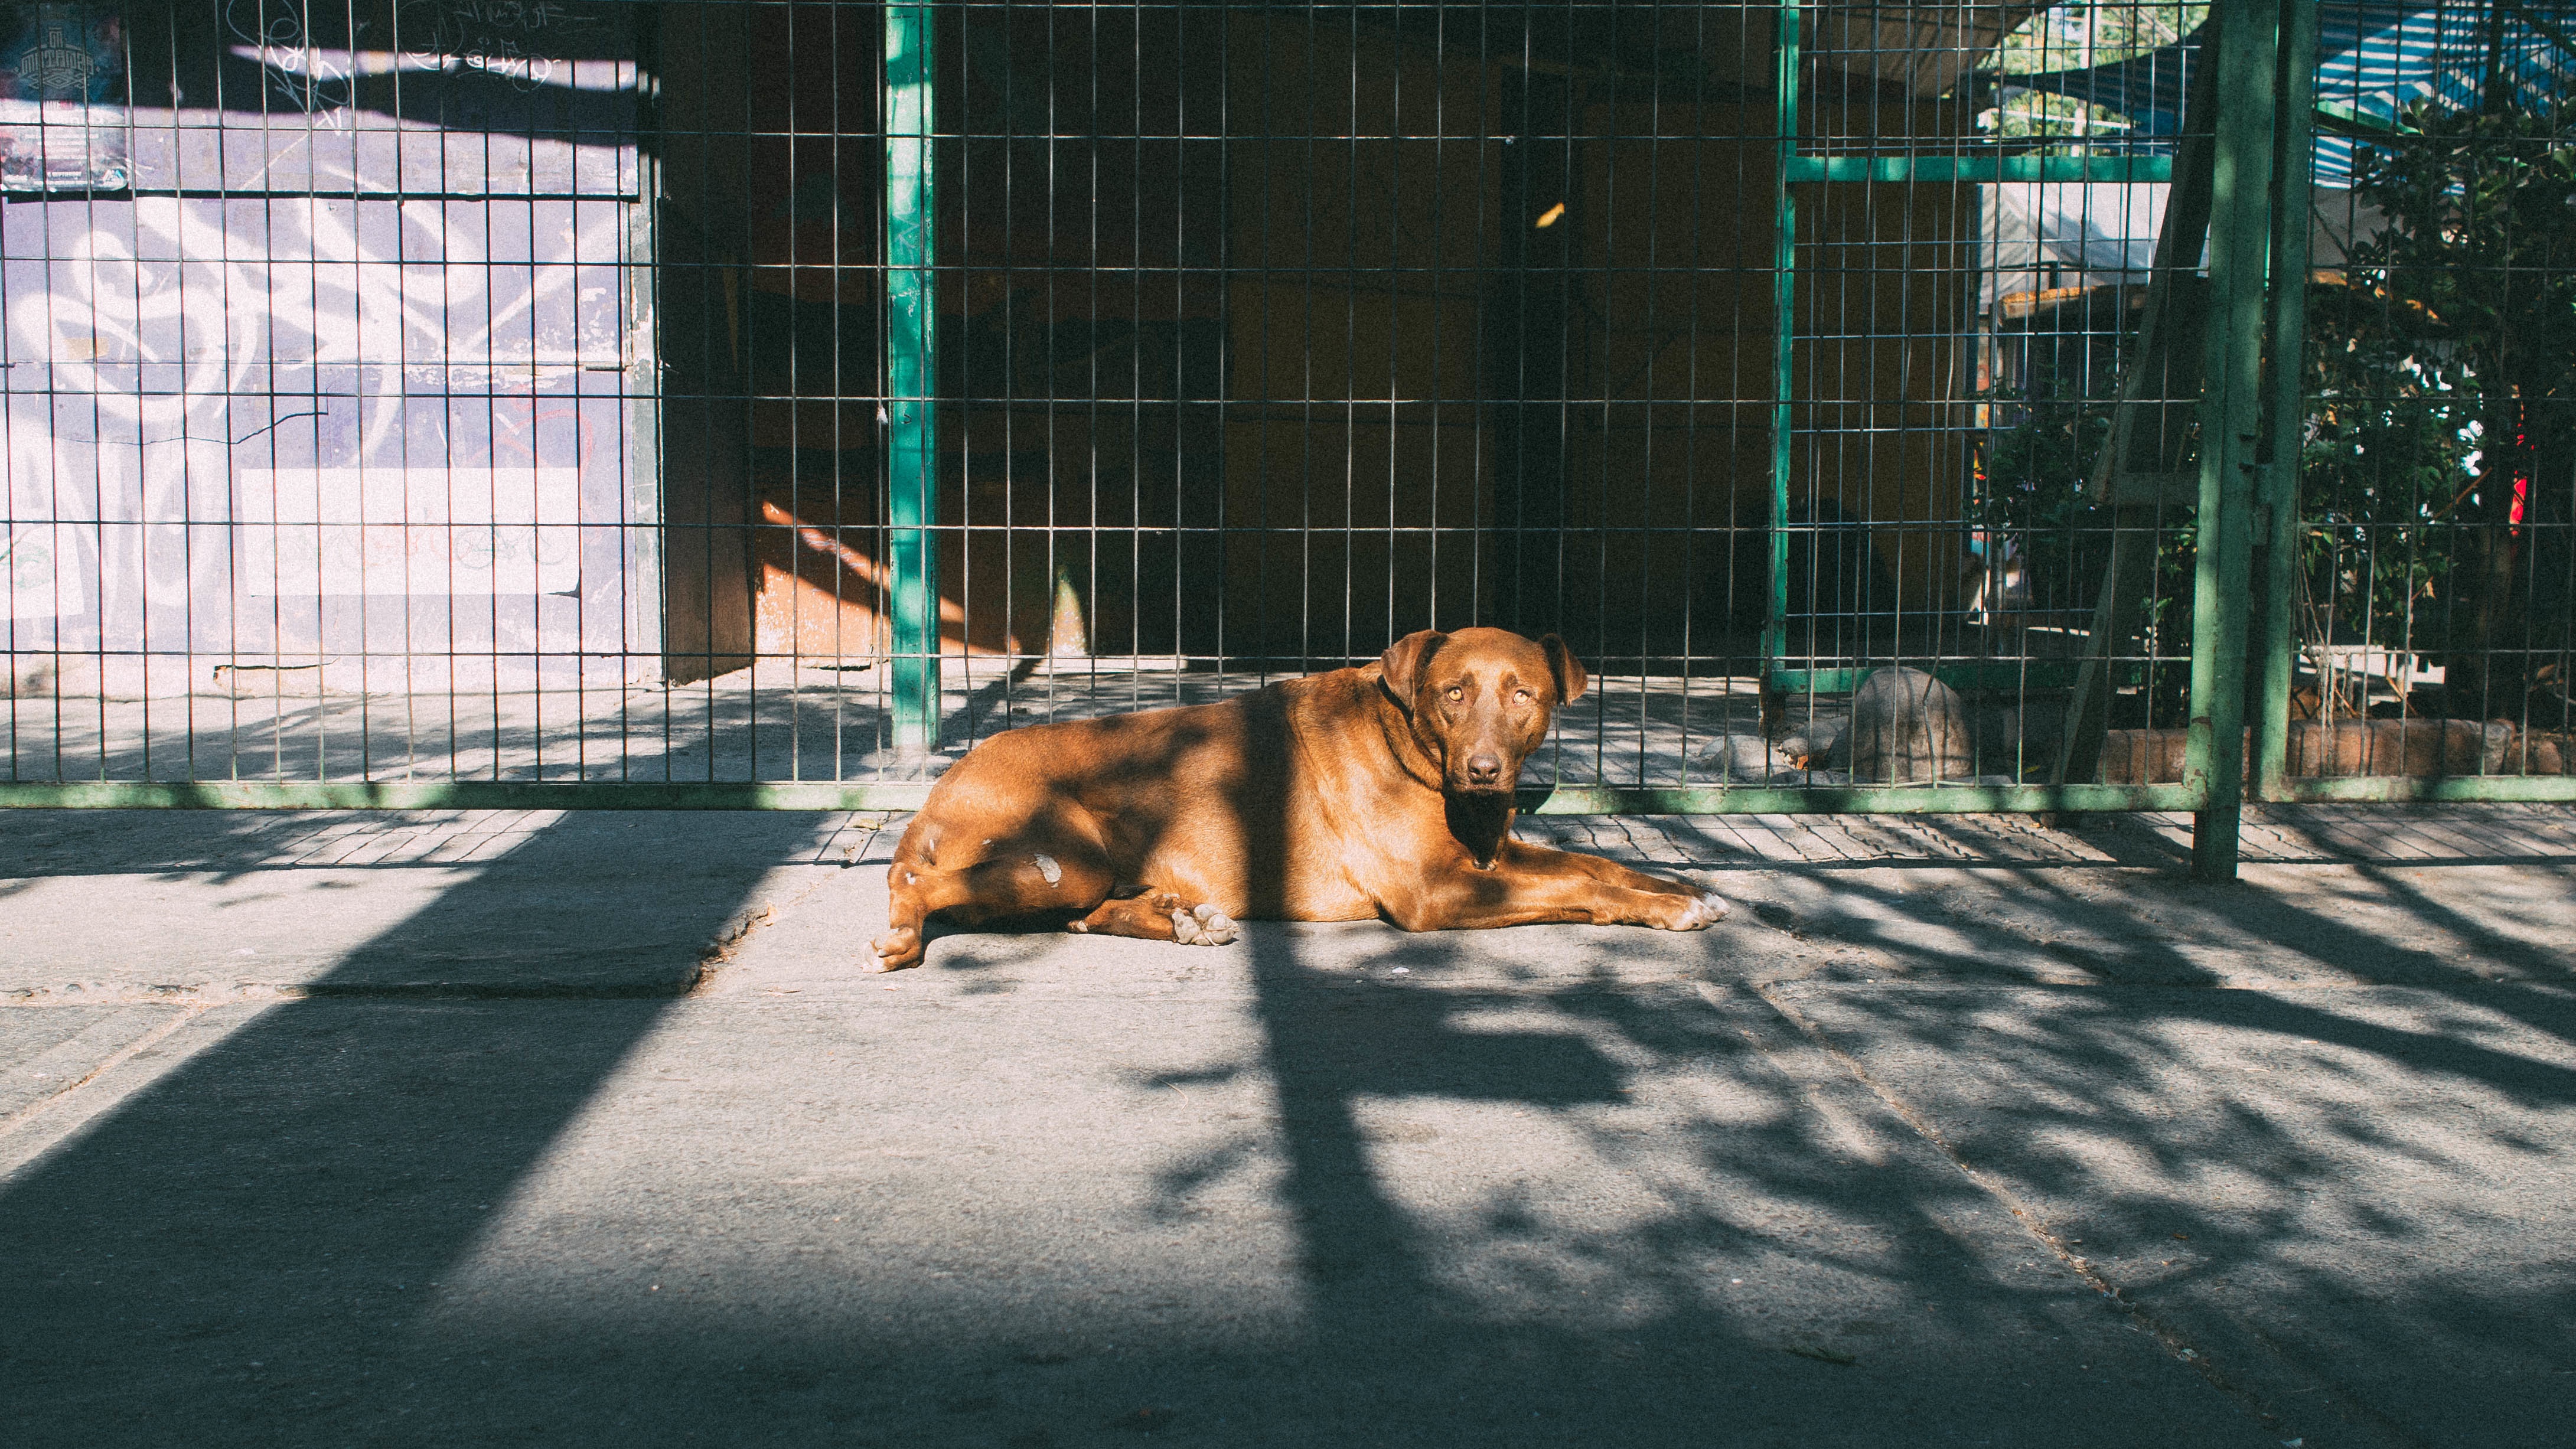
dog, mammal, snapshot, animal shelter, dog like mammal